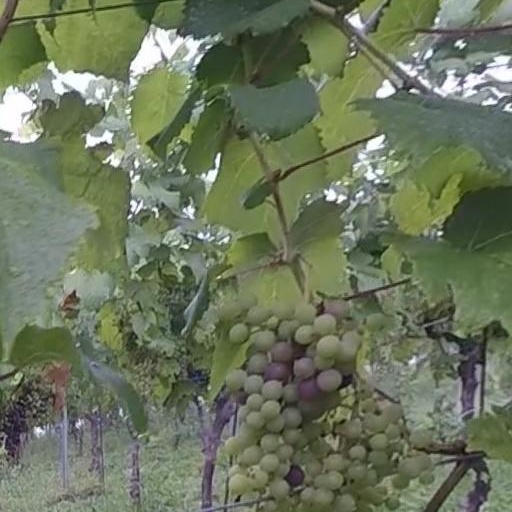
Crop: grape